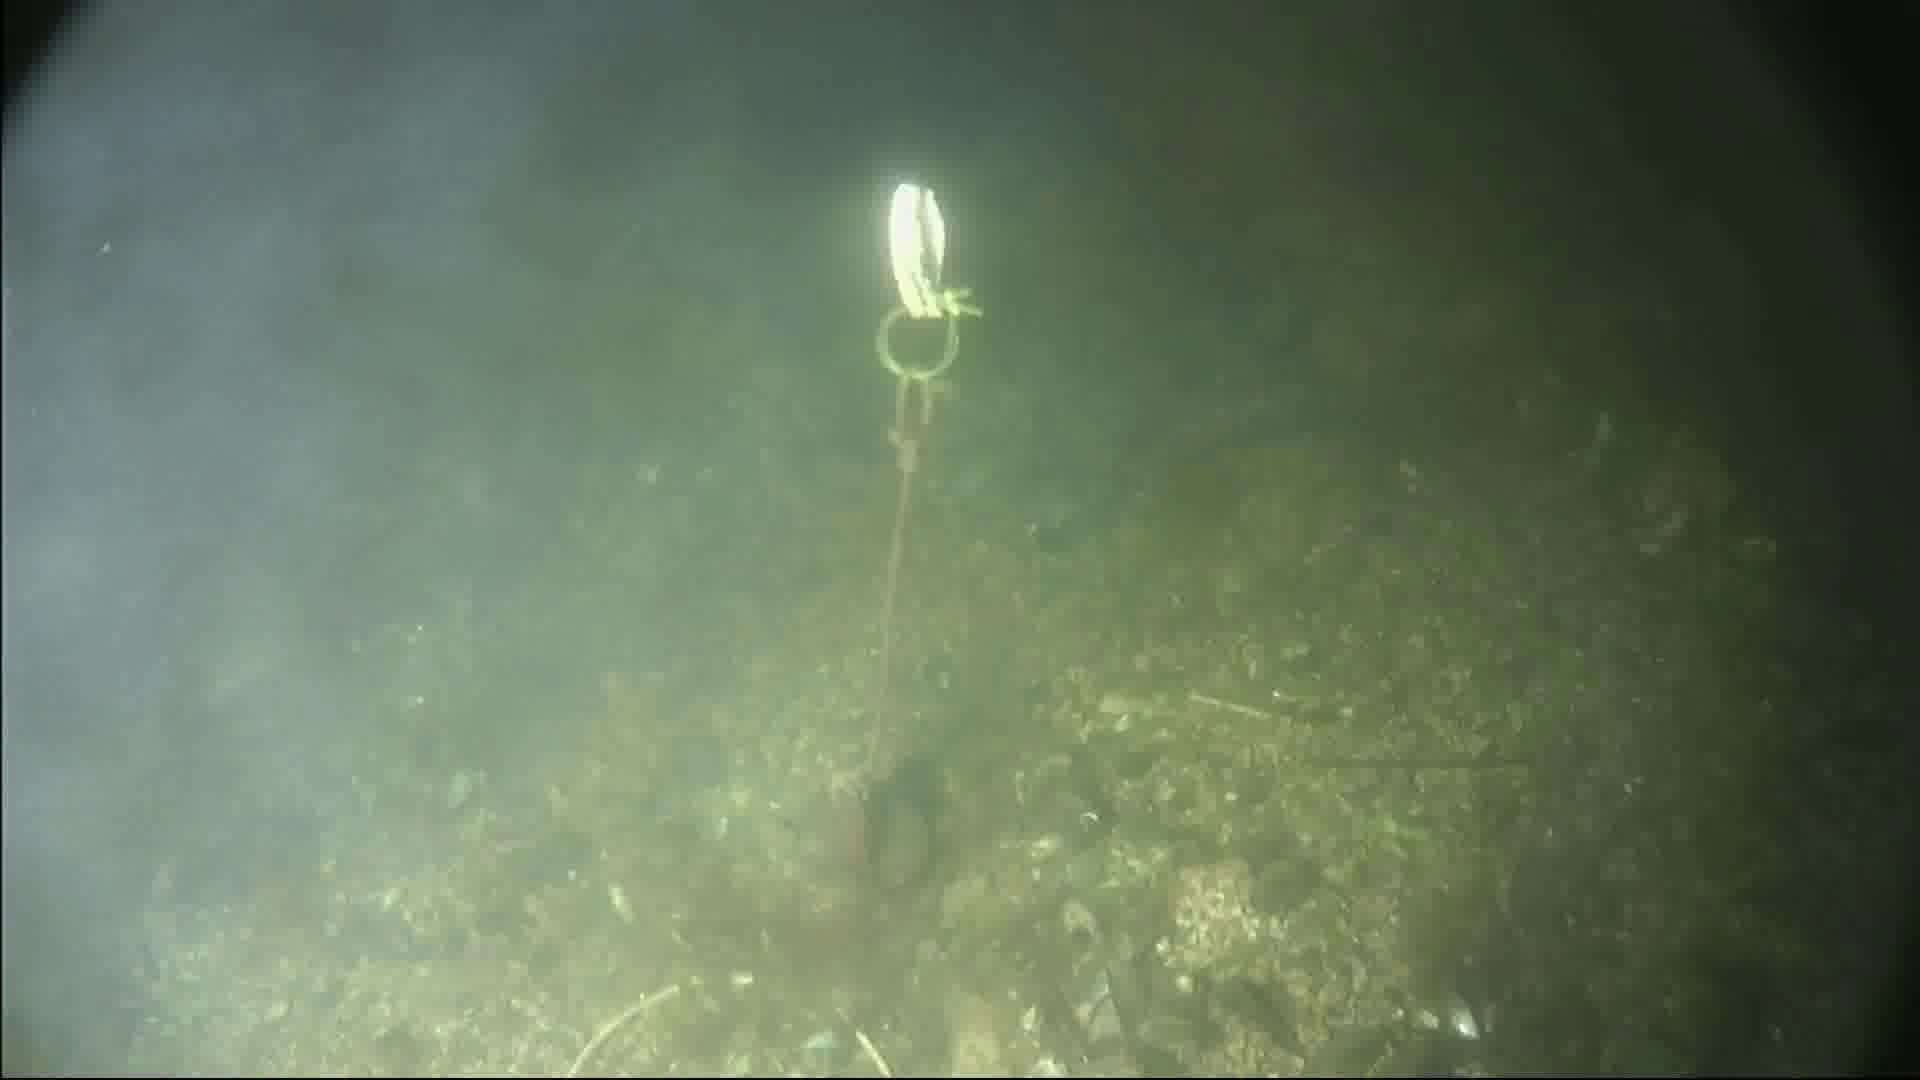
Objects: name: crab